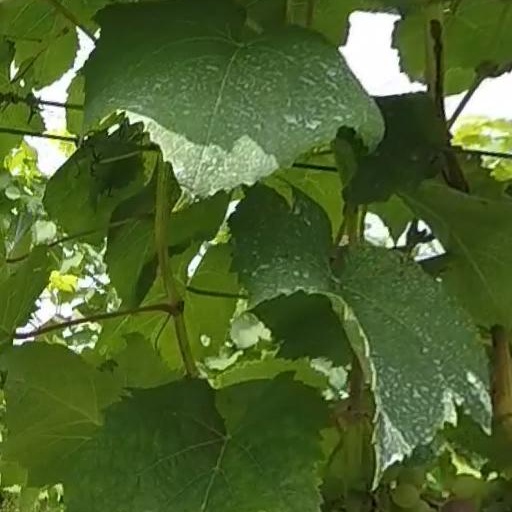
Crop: grape